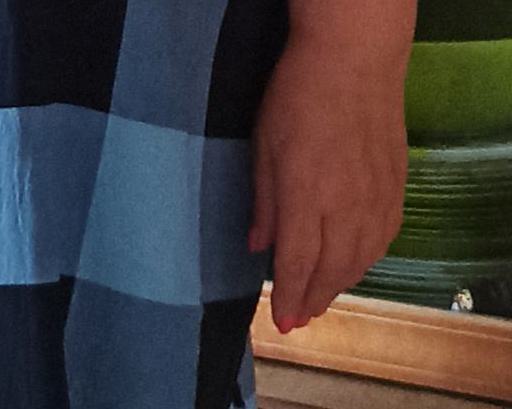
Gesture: no_gesture